Isadora Duncan

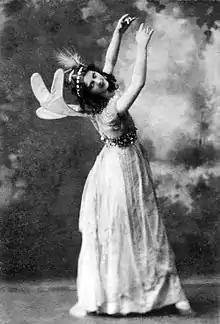
Duncan as a fairy in "A Midsummer Night's Dream", 1896

On September 14, 1927, in Nice, France, Duncan was a passenger in an Amilcar CGSS automobile owned by , a French-Italian mechanic. She wore a long, flowing, hand-painted silk scarf, created by the Russian-born artist Roman Chatov, a gift from her friend Mary Desti, the mother of American filmmaker Preston Sturges. Desti, who saw Duncan off, had asked her to wear a cape in the open-air vehicle because of the cold weather, but she would agree to wear only the scarf. As they departed, she reportedly said to Desti and some companions, " " ("Farewell, my friends. I go to glory!"); but according to the American novelist Glenway Wescott, Desti later told him that Duncan's actual parting words were, ("I am off to love"). Desti considered this embarrassing, as it suggested that she and Falchetto were going to her hotel for a tryst.